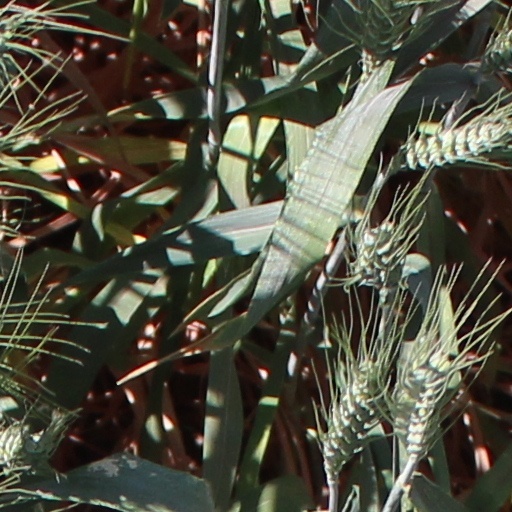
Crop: wheat